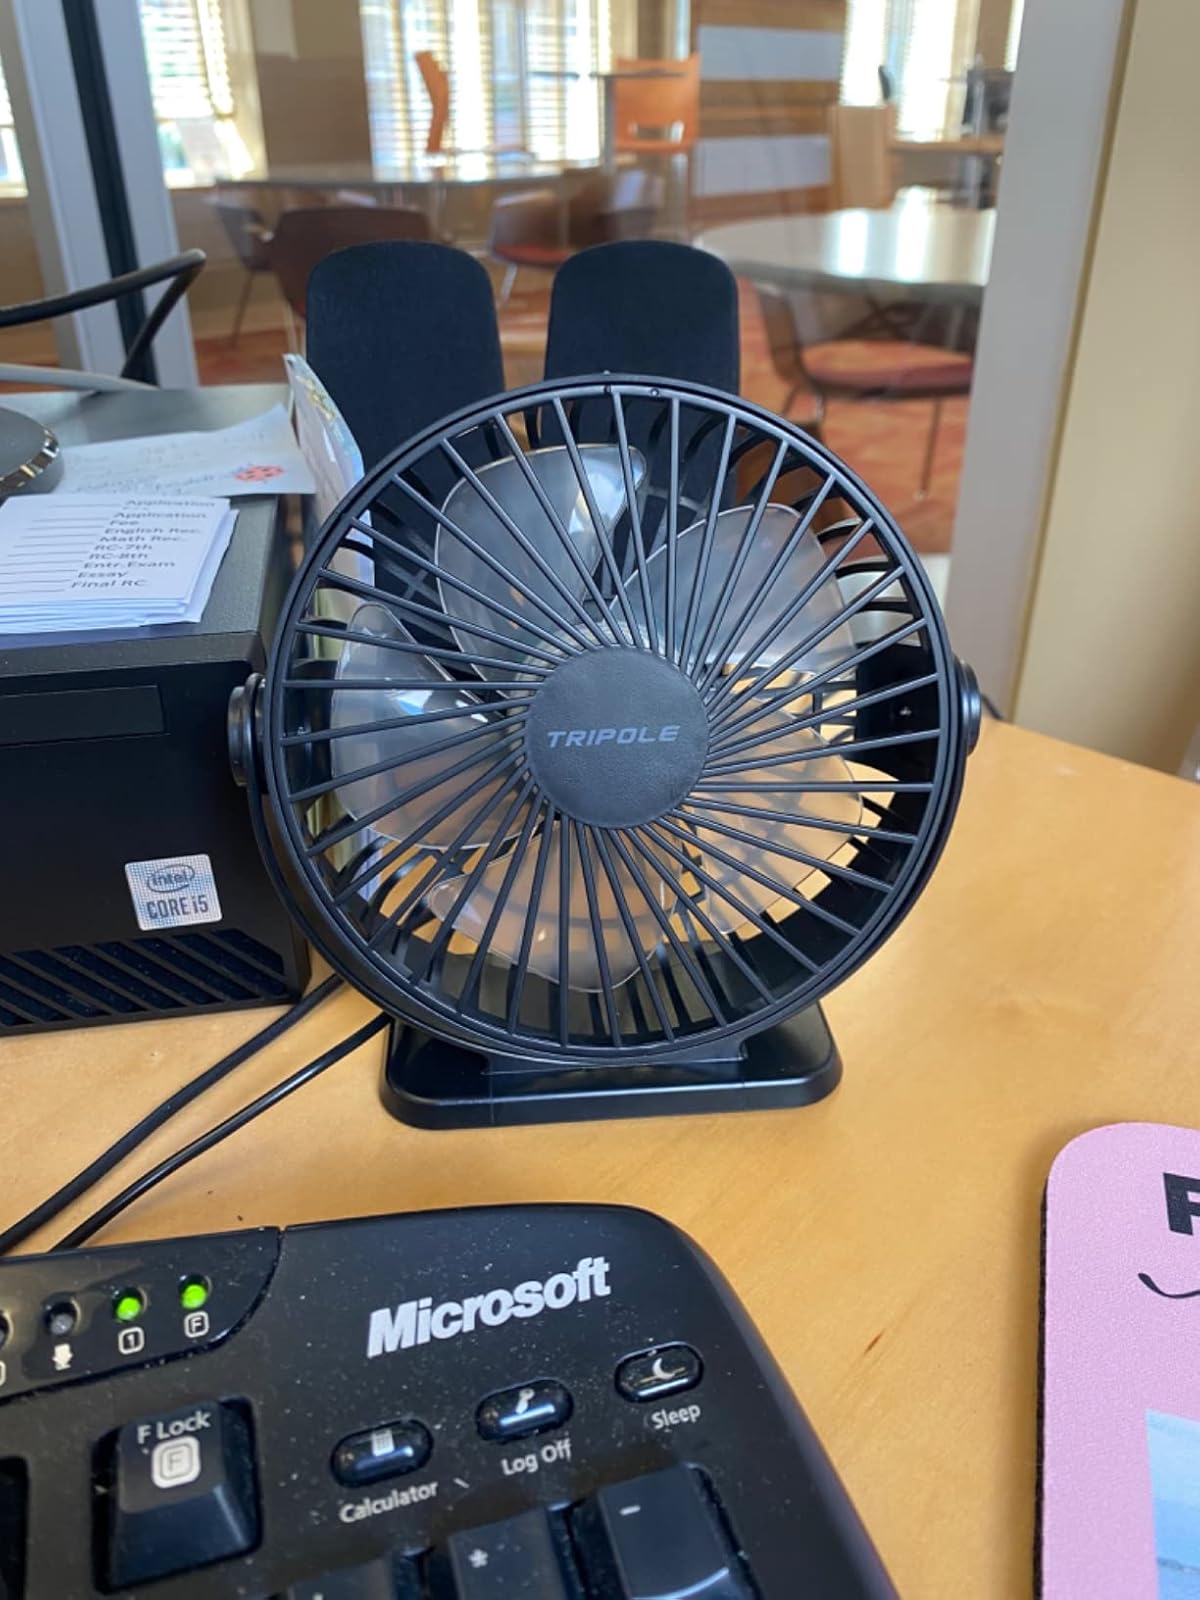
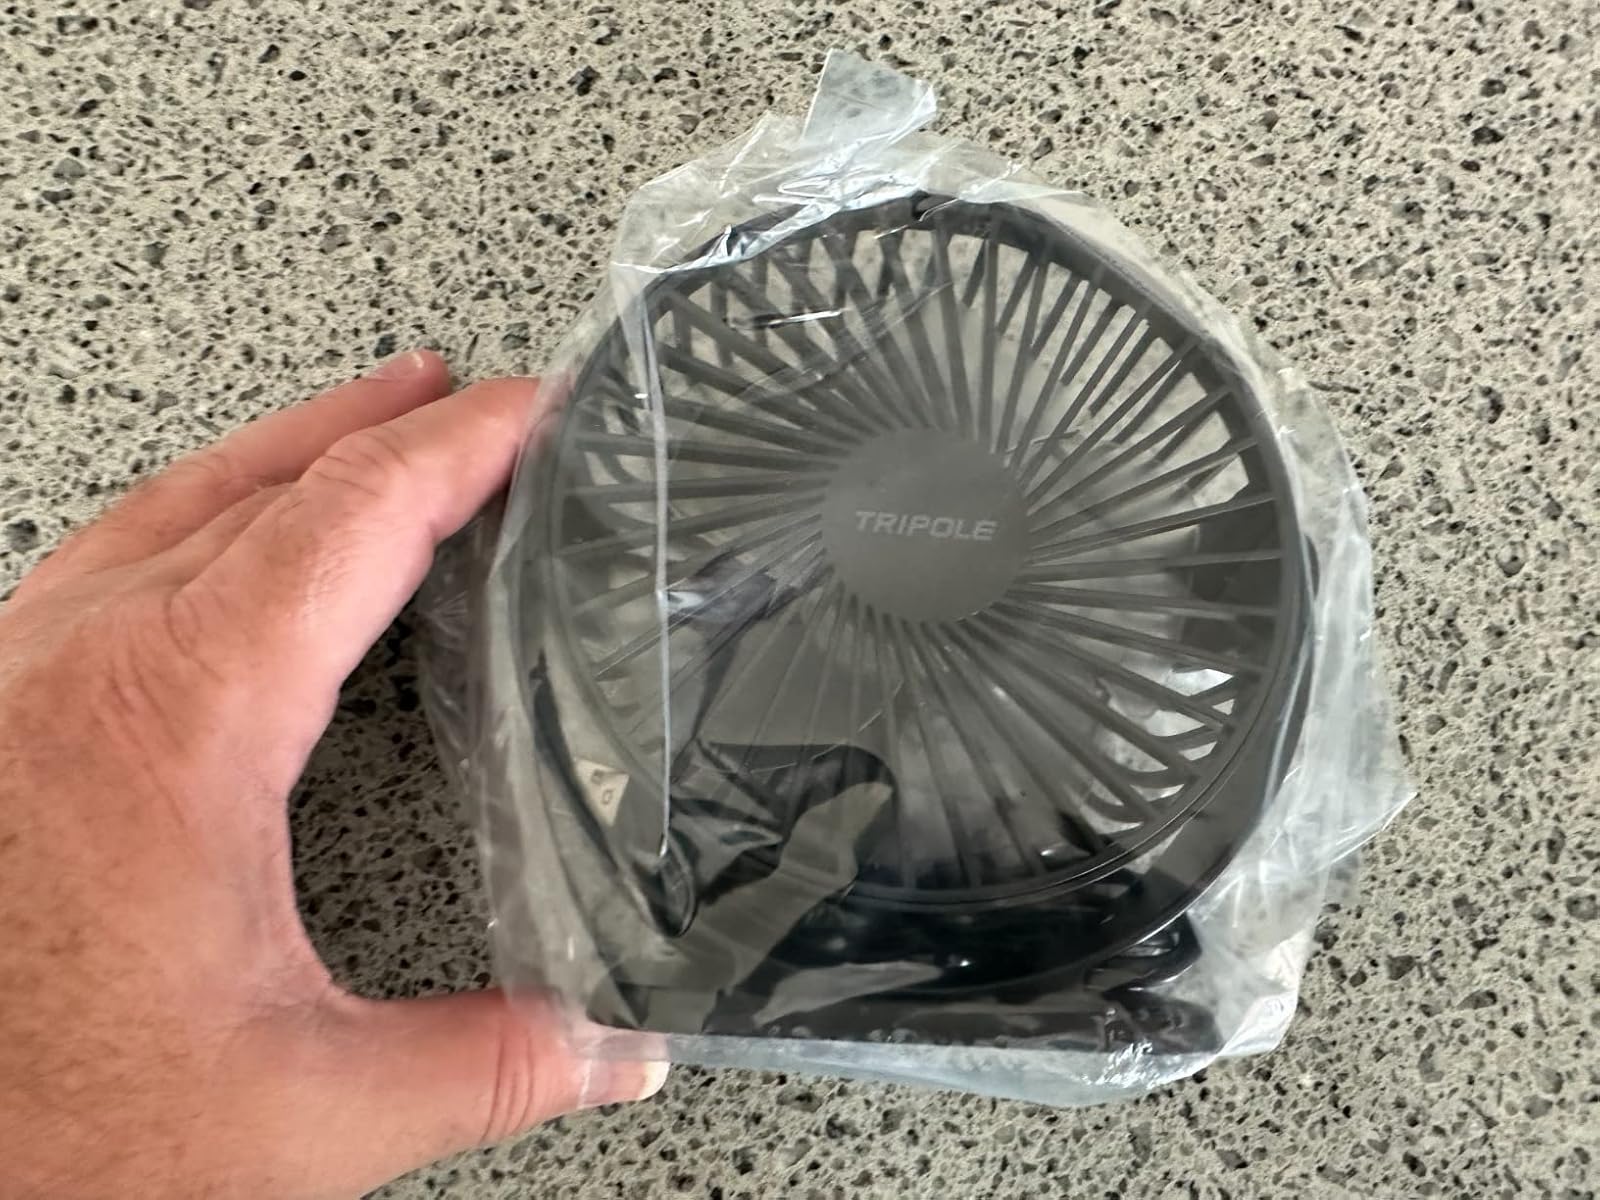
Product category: fan
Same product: yes